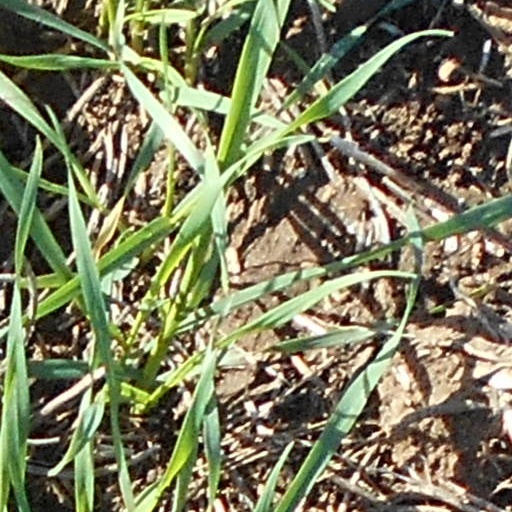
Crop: wheat